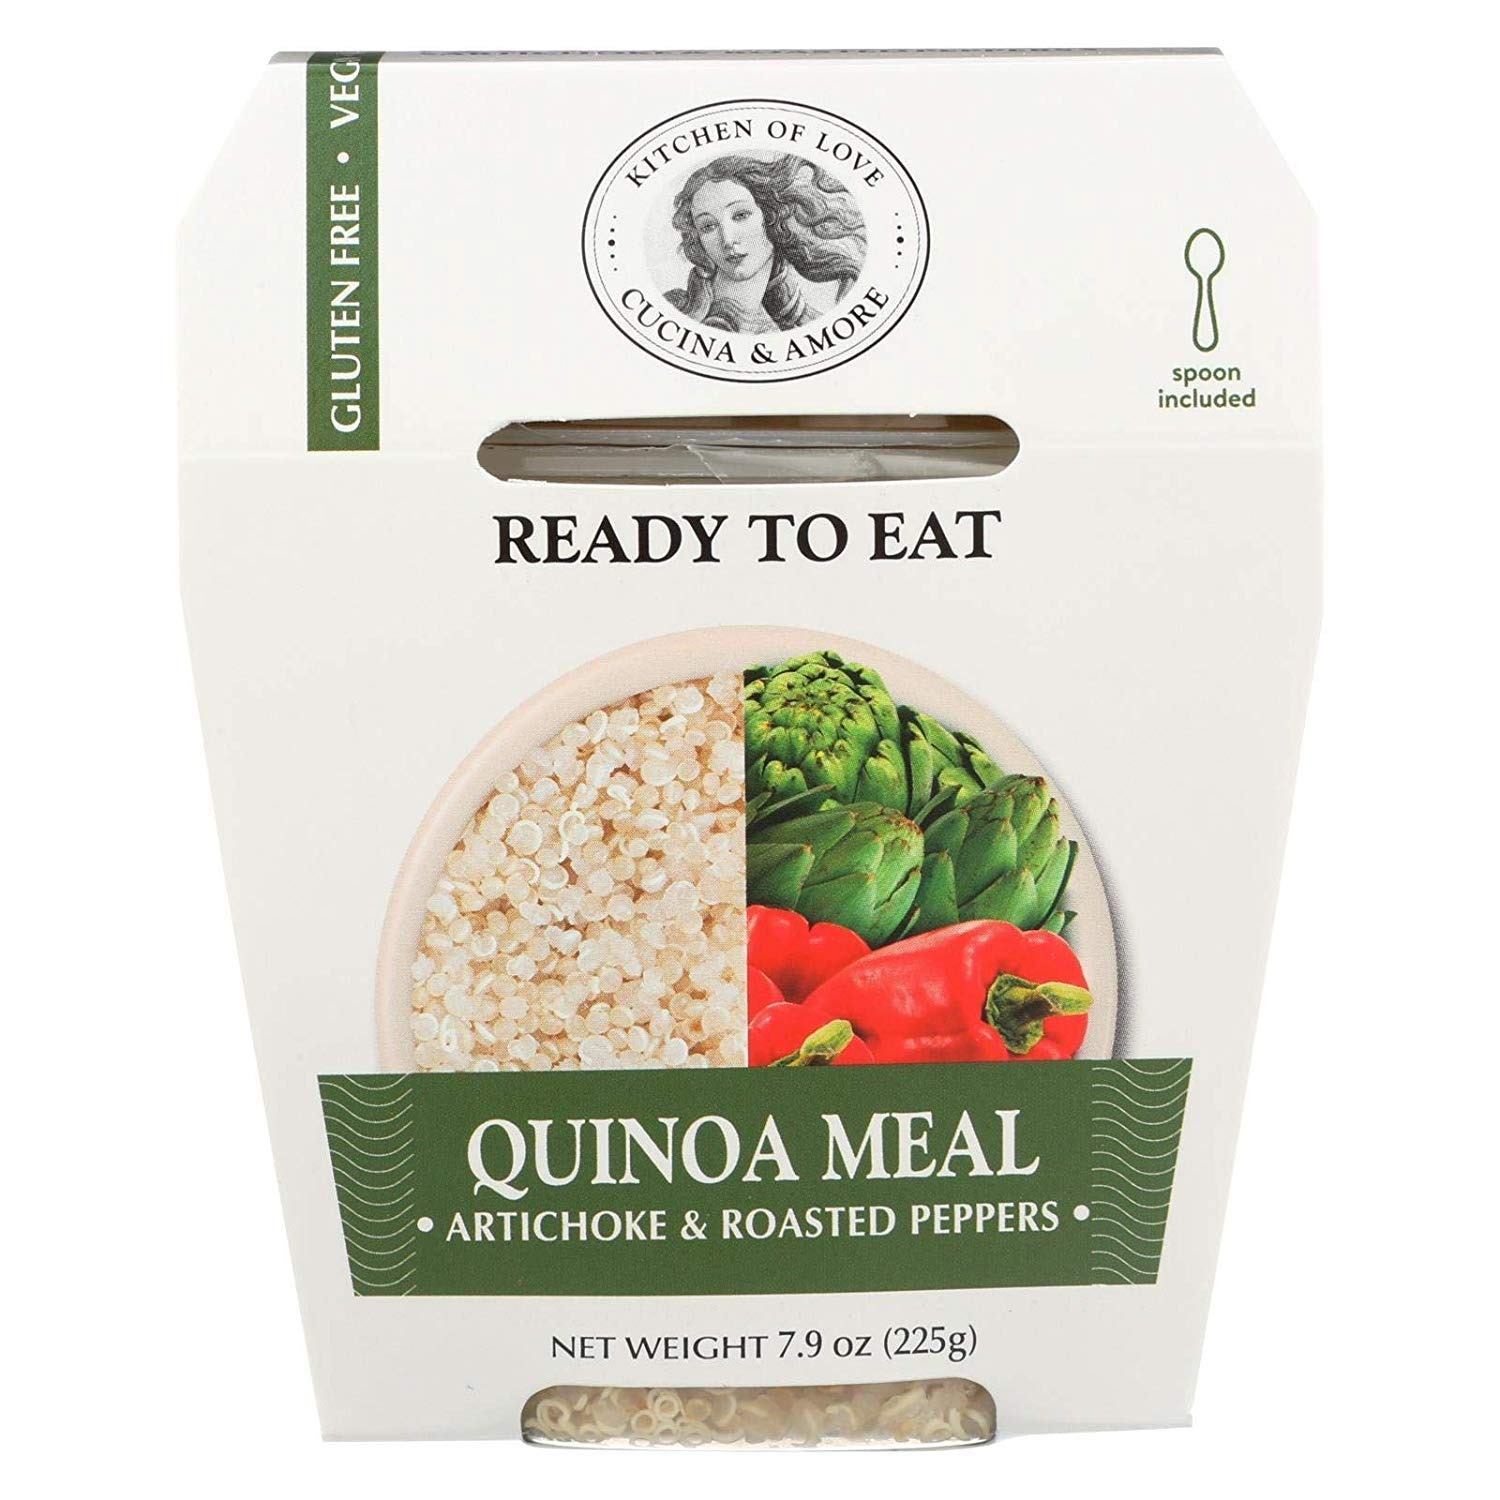
Item Name: Cucina and Amore Quinoa Meals - Artichoke and Roasted Pepper - Case of 6-7.9 Oz.
Value: 6.0
Unit: Count

Price: 35.09